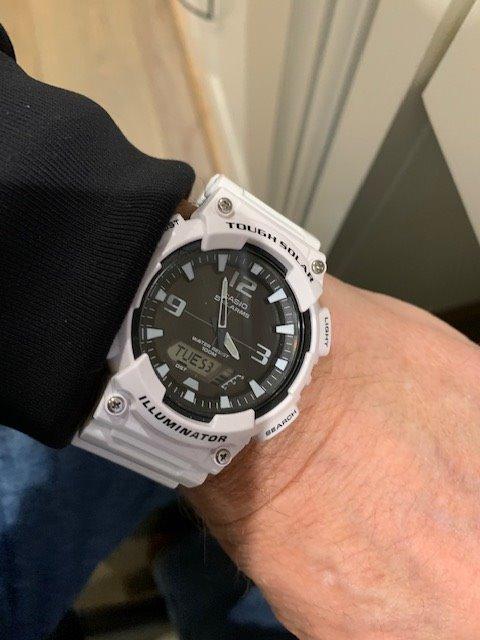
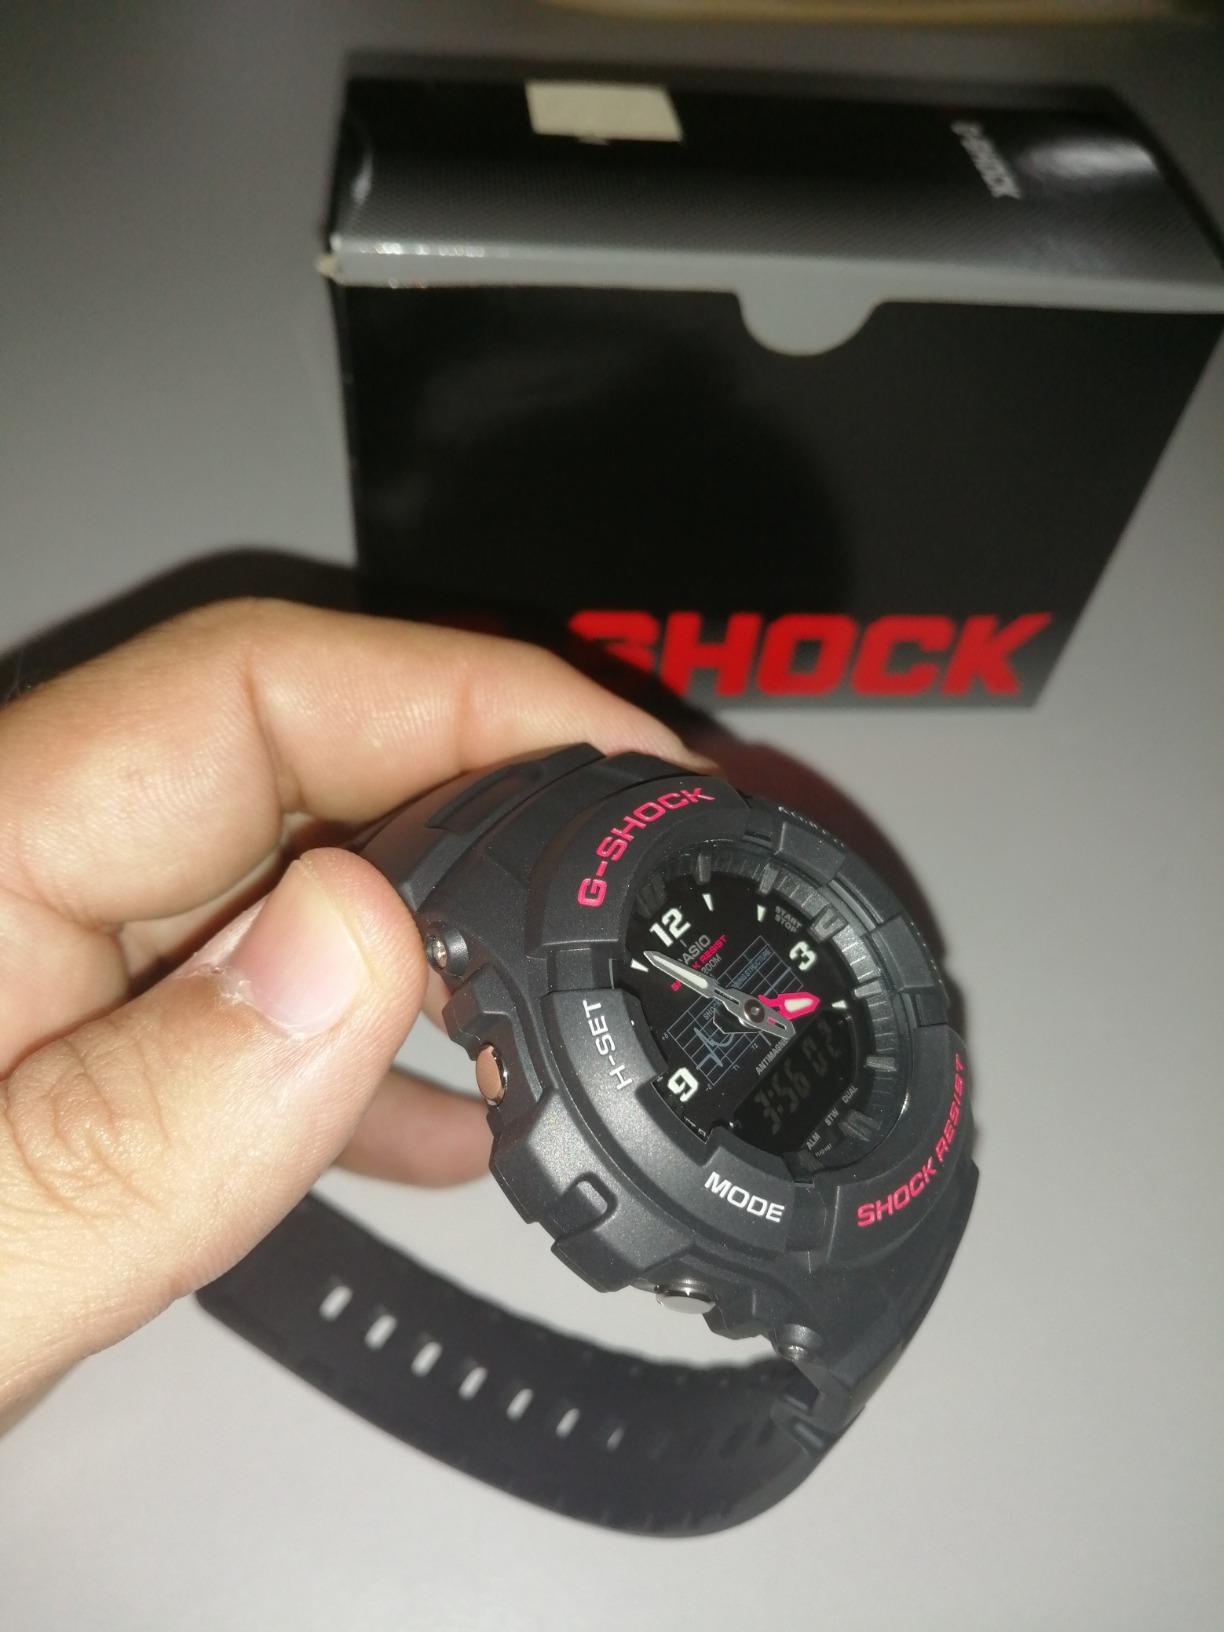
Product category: accessories_watch
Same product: no